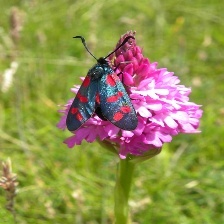
Species: SIXSPOT BURNET MOTH